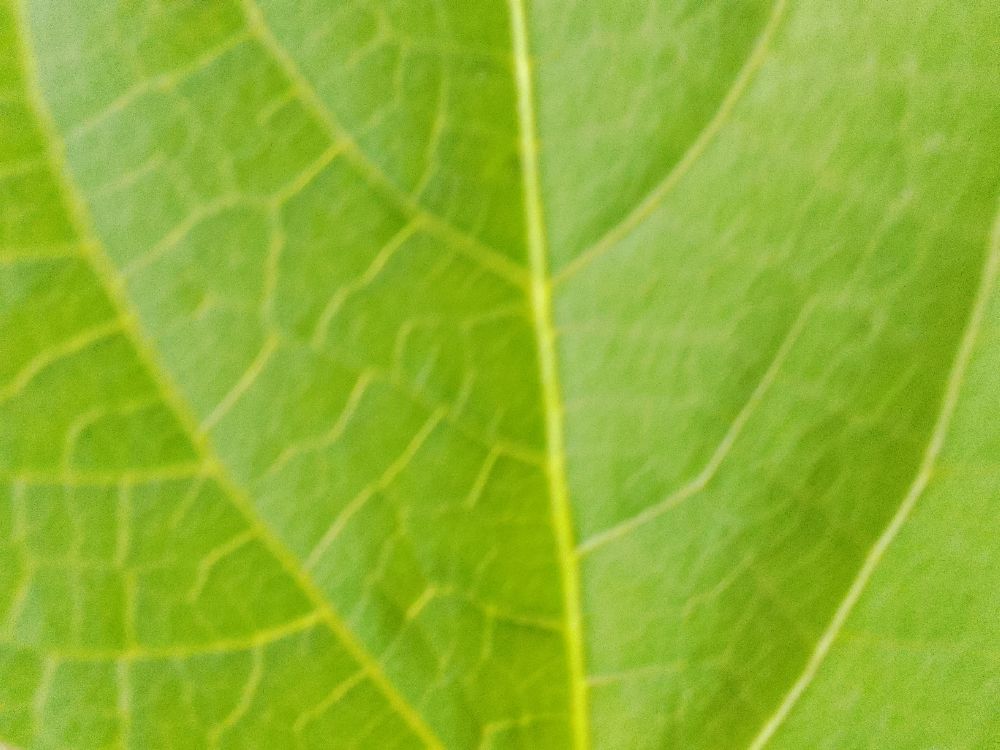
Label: healthy